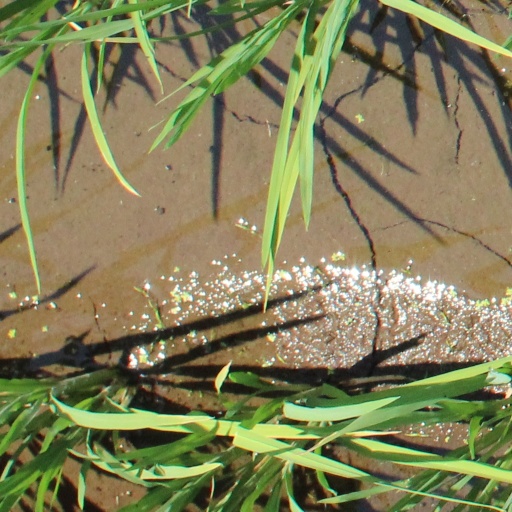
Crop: rice